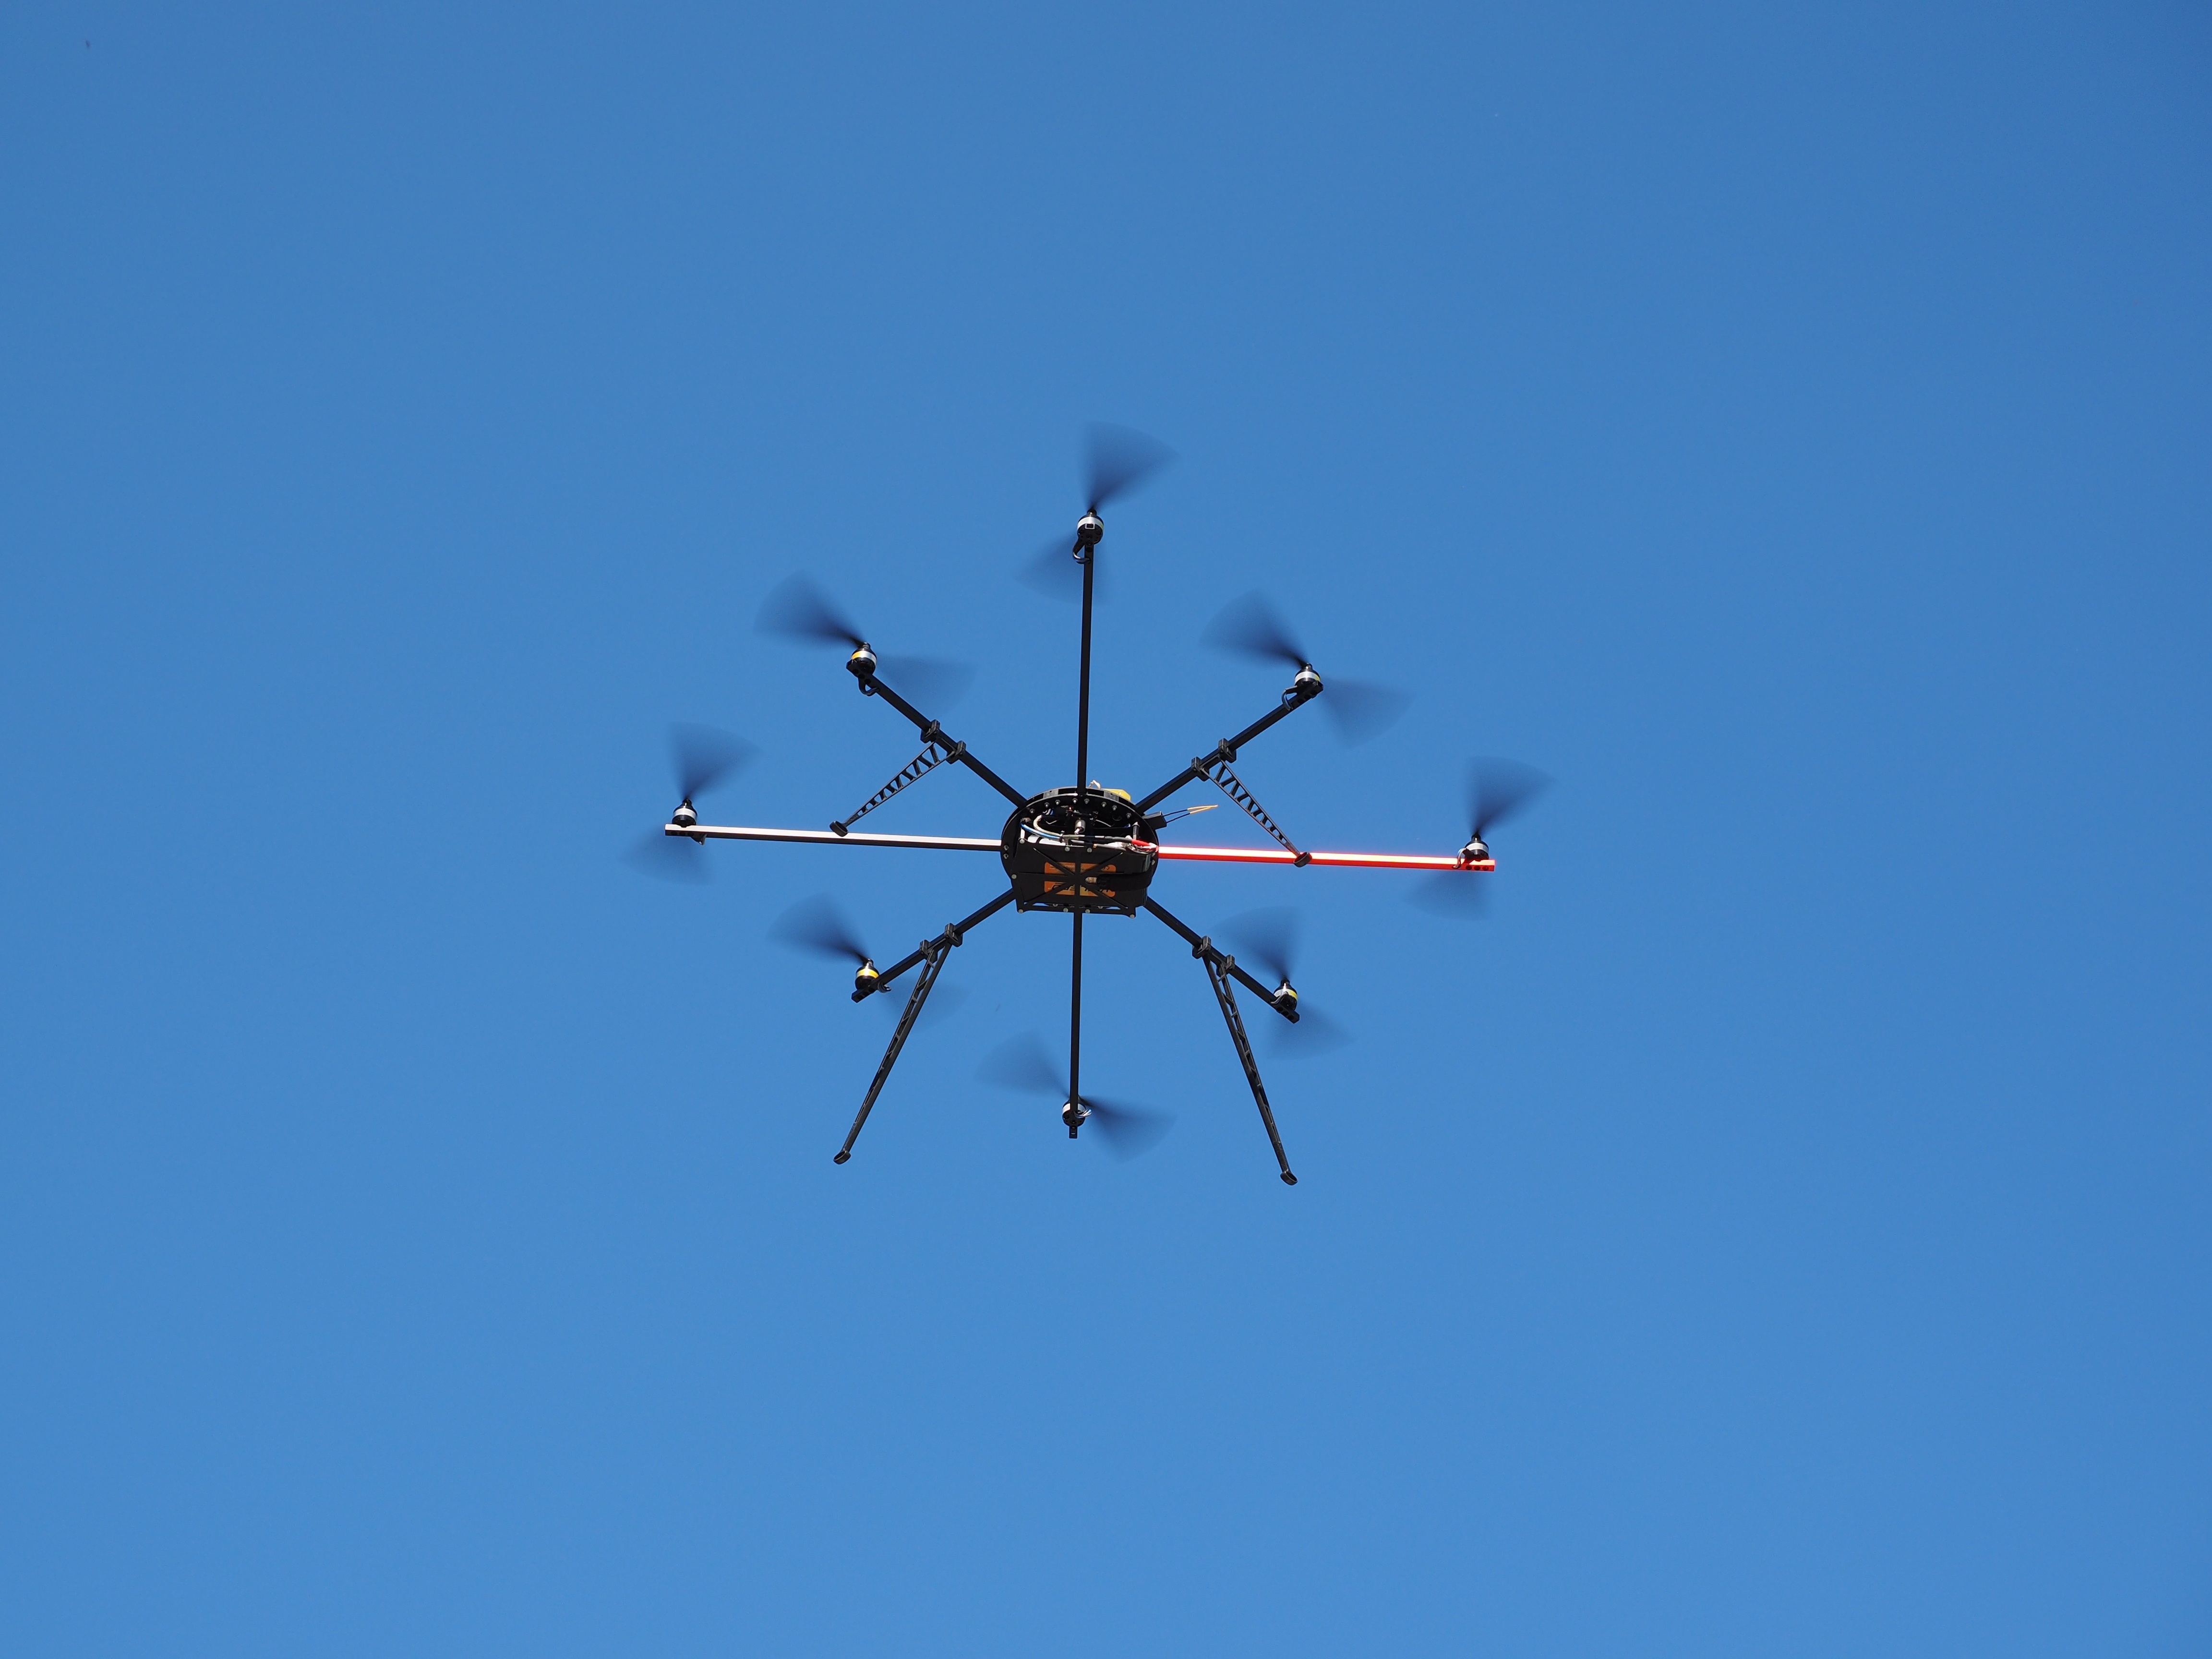
wing, sky, technology, wind, fly, aircraft, vehicle, aviation, flight, machine, wind turbine, helicopter, drone, remote control, spy, control, rotor, monitoring, aerobatics, rotor blades, atmosphere of earth, aircraft engine, octocopter